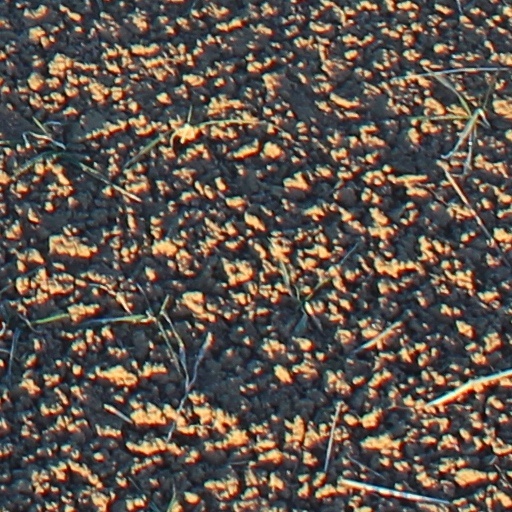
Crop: wheat